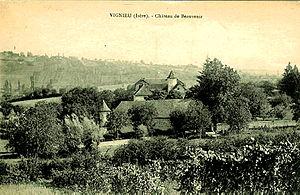
Vignoble du château de Beauvenir à Vignieu
Vignieu est une commune française située dans le département de l'Isère en région Auvergne-Rhône-Alpes.
Balmes dauphinoises est à l'origine un vin de pays français produit dans le département de l'Isère à l'extrême nord du Dauphiné, essentiellement entre Bourgoin-Jallieu et Morestel. Cette dénomination a été remplacée depuis 2011 par l'indication géographique protégée Isère complétée du nom de l'unité géographique Balmes dauphinoises.